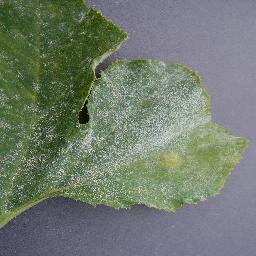
Label: Squash___Powdery_mildew